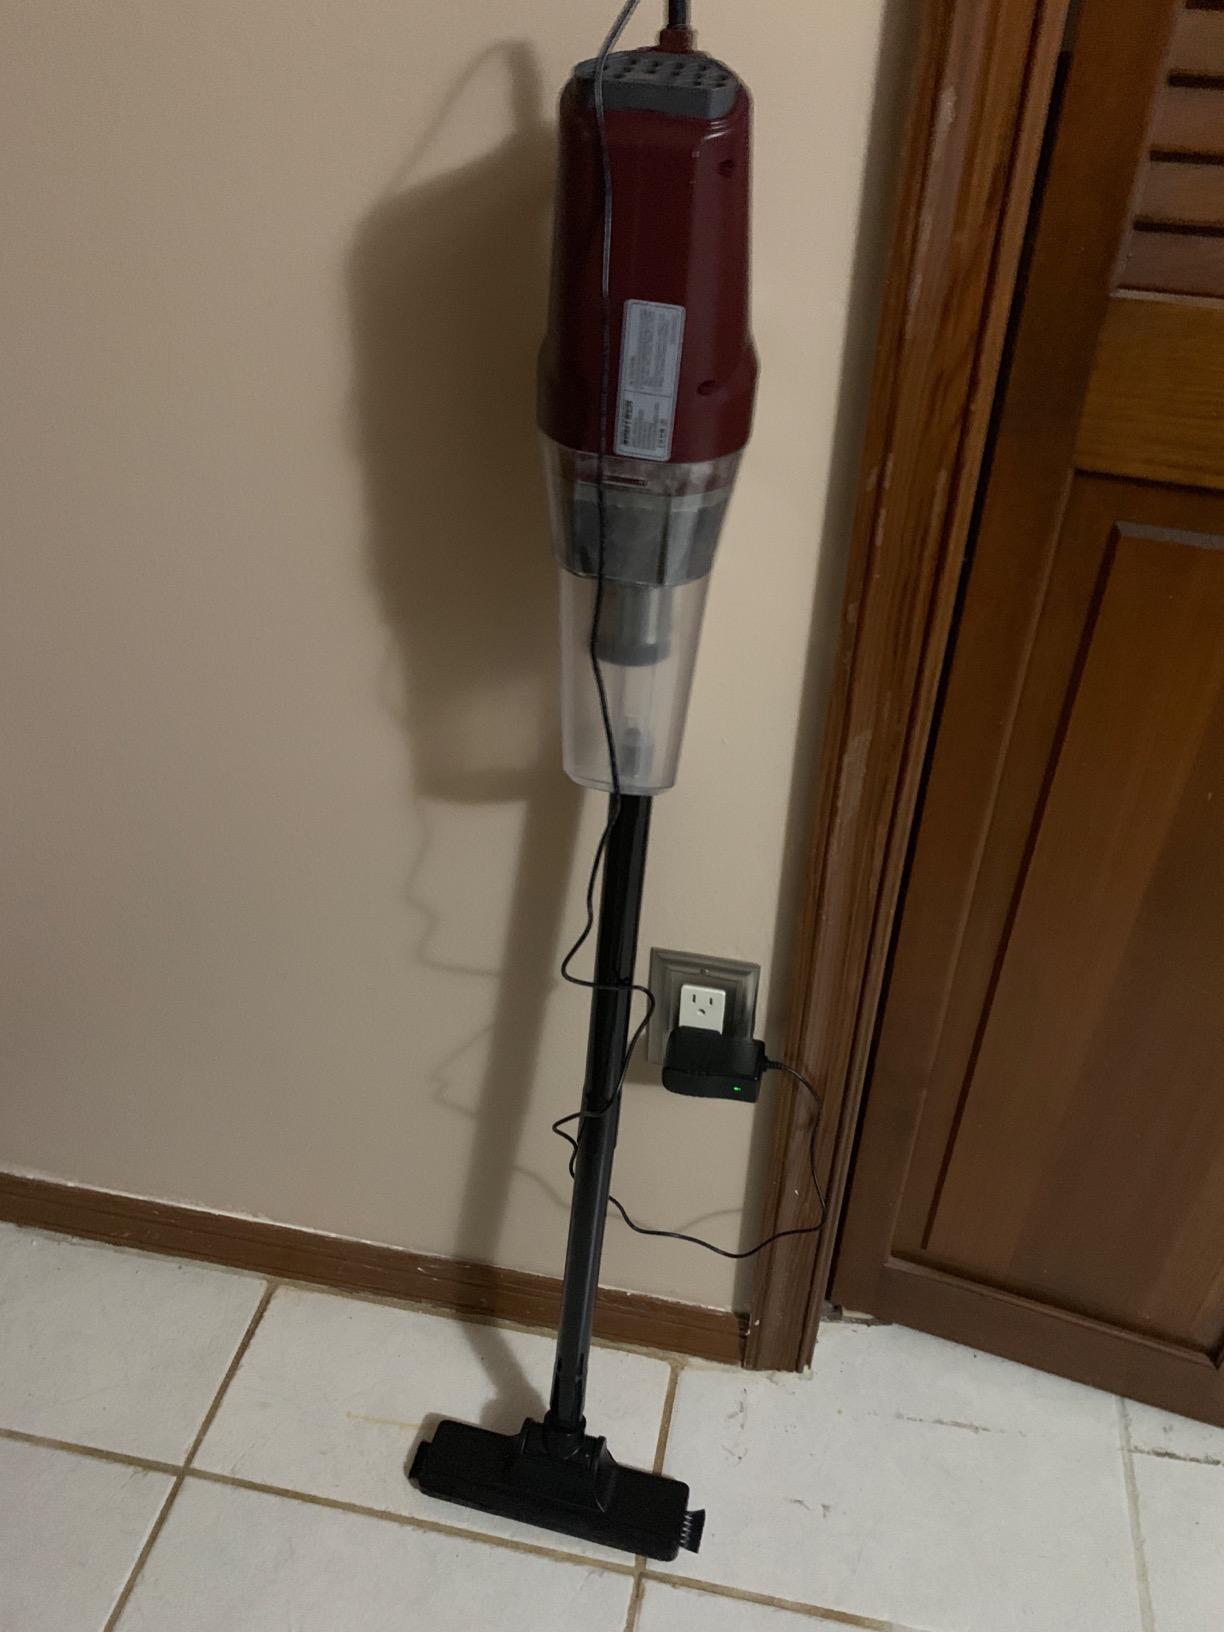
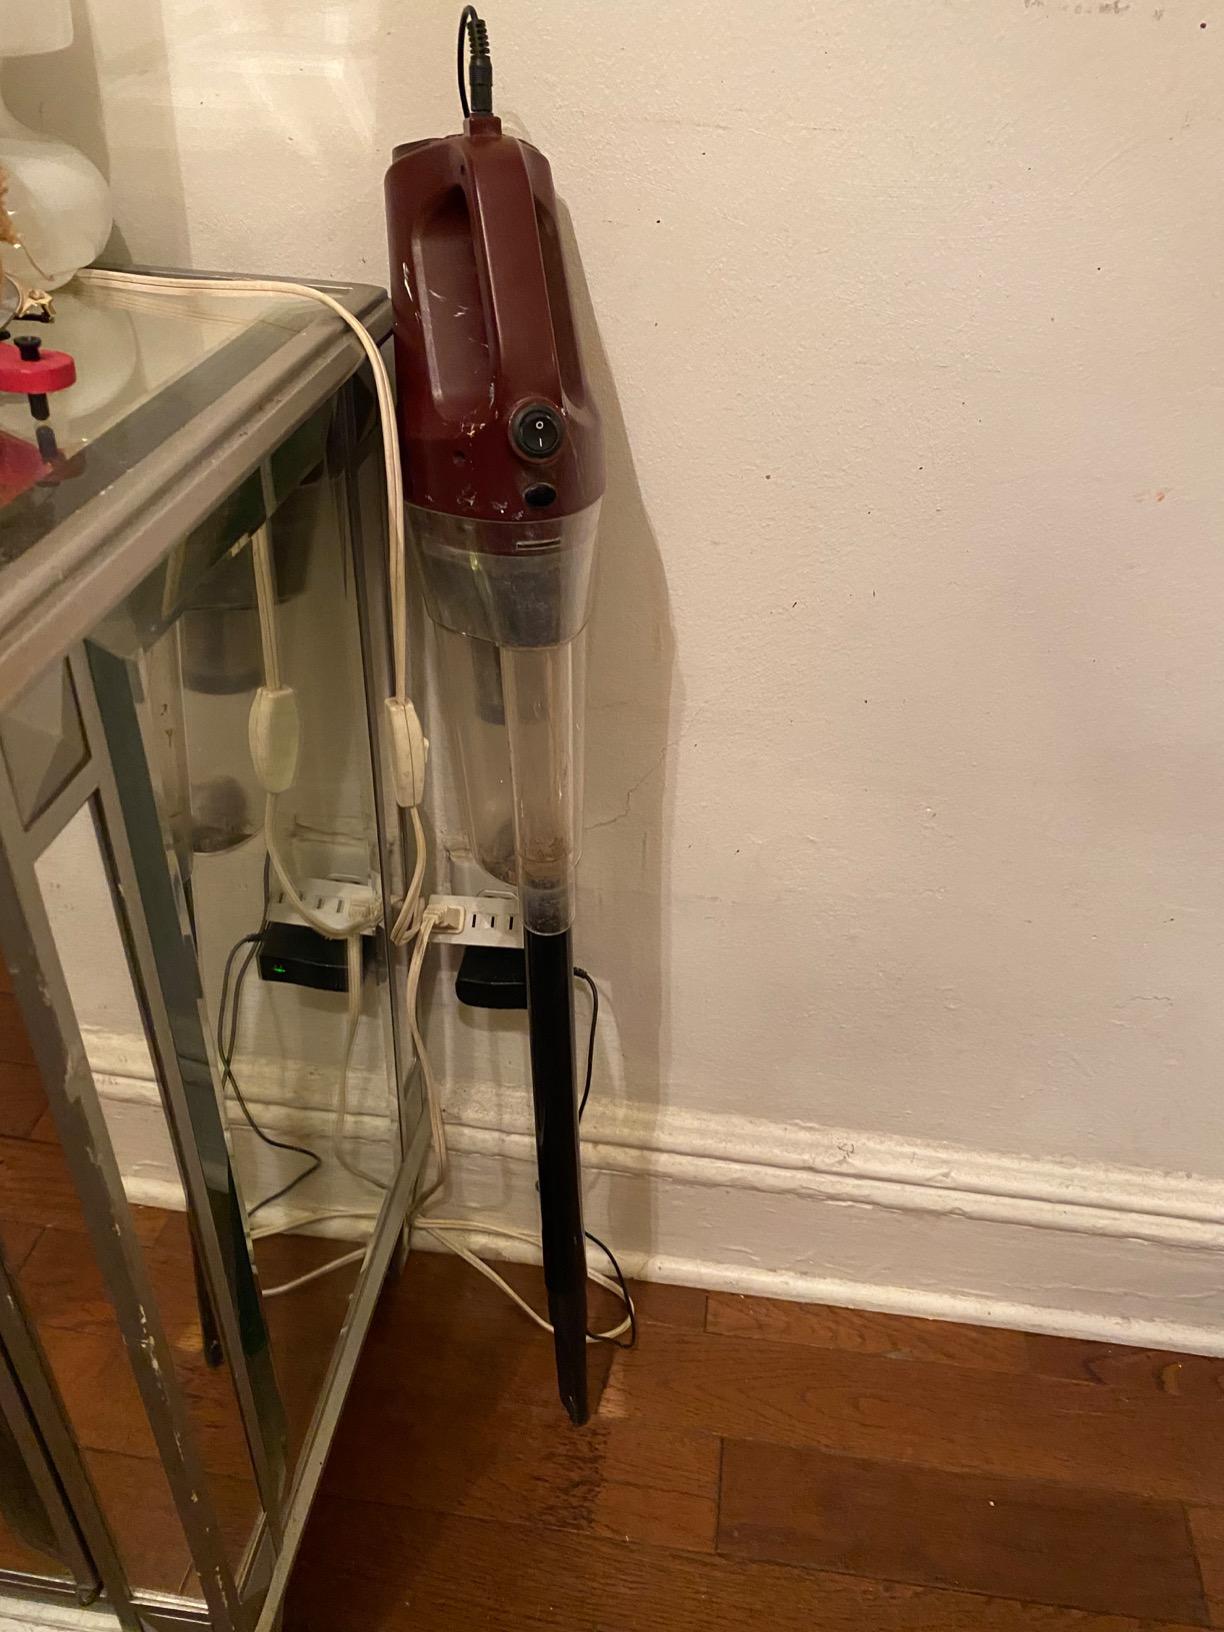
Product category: items_vacuum
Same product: yes